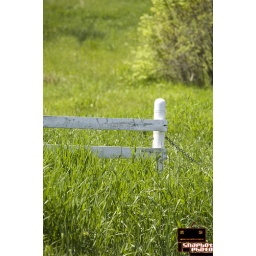
Picket fence in a field